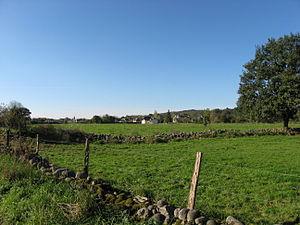
Vue du village de Précilhon depuis le parcours/promenade vers Escou (Pyrénées-Atlantiques) Pyrénées).
Précilhon est une commune française située dans le département des Pyrénées-Atlantiques, en région Nouvelle-Aquitaine.